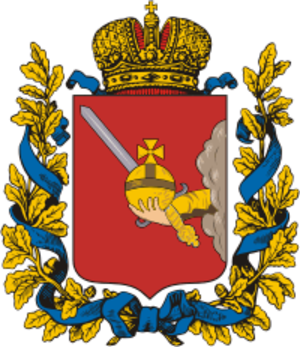
Vologda guvernement
Våben
Vologda guvernement var et guvernement i det nordøstlige Rusland og senere RSFSR, 1796-1929.